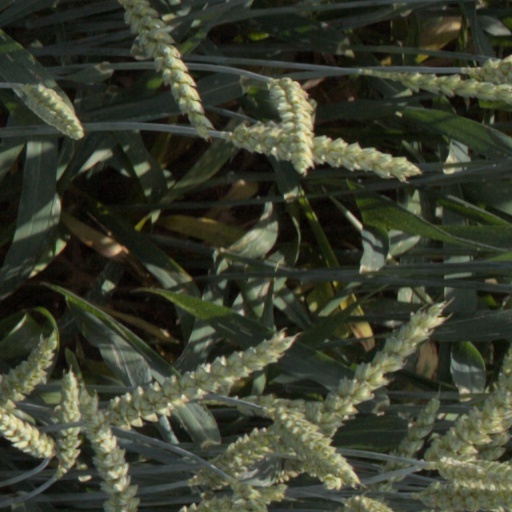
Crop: wheat